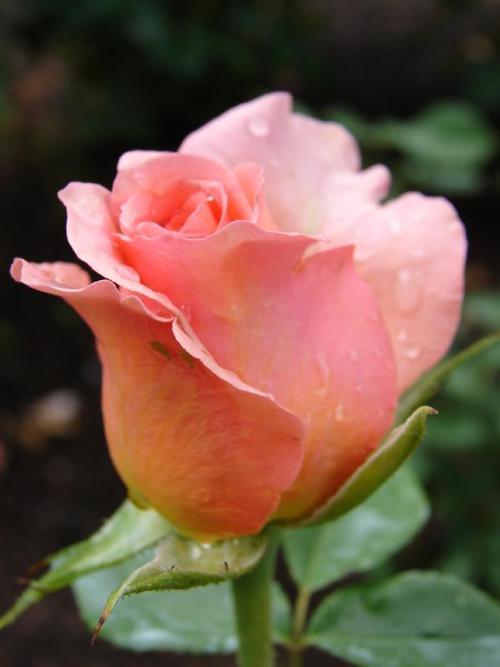
Label: rose